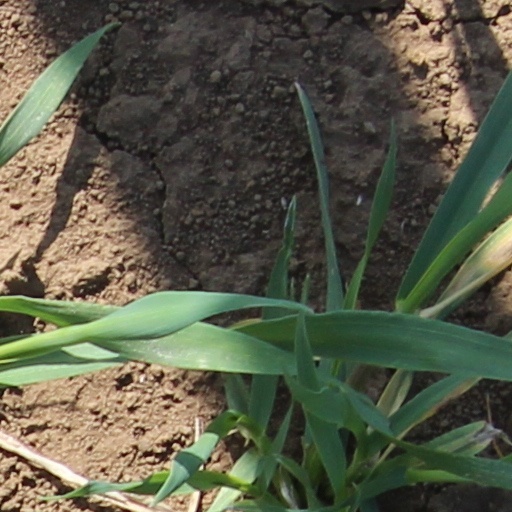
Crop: wheat